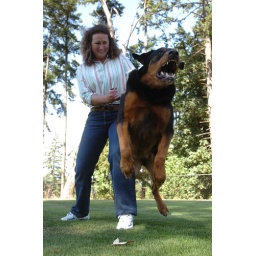
Normal house familly dog with an owner that now has control over her dogs aggression.